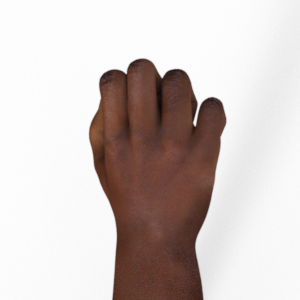
Label: rock